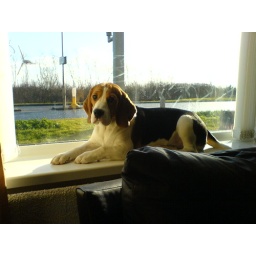
Sure he's got a bit of cat in him, likes lying on the window and on top of the chair!